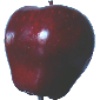
Label: red_delicious_apple